New Milford, Connecticut

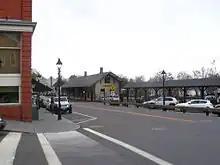
New Milford station building

New Milford is known for its large church and religious school, the nondenominational Faith Church. It is also home to two Catholic churches; a Lutheran church; a Christian Science community; a longstanding Quaker community; a house of worship belonging to the United Church of Christ; a United Methodist church; and an Assemblies of God (Pentecostal) church; as well the Episcopalian (Anglican) St. John's Episcopal Church, located next to the town green. A Jewish Reform synagogue, Temple Sholom, is located near the town's border with Sherman.